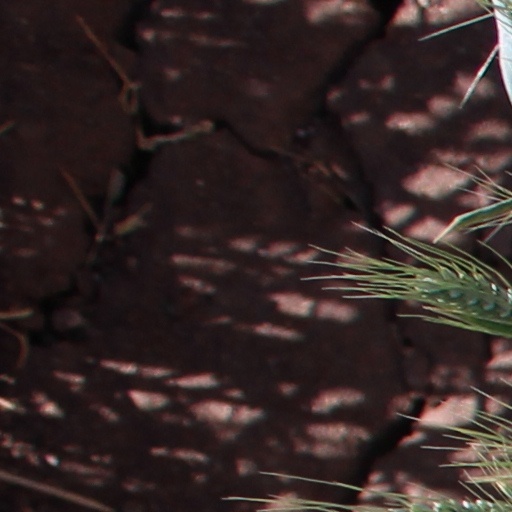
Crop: wheat